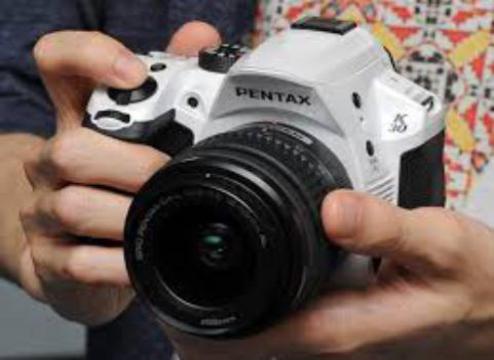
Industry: Electronic